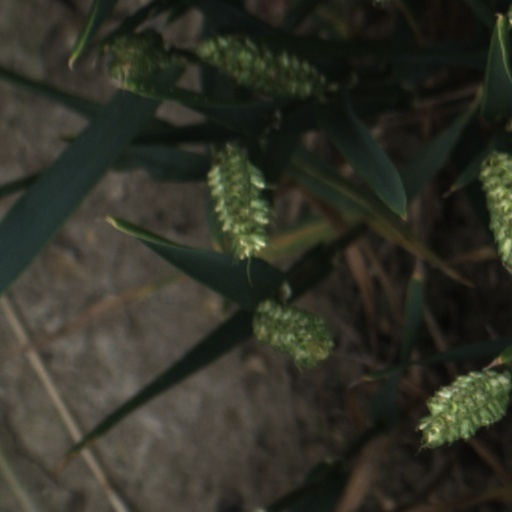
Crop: wheat